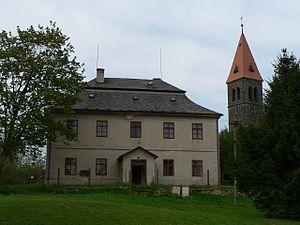
Damníkov est une commune du district d'Ústí nad Orlicí, dans la région de Pardubice, en République tchèque. Sa population s'élevait à 693 habitants en 2017.